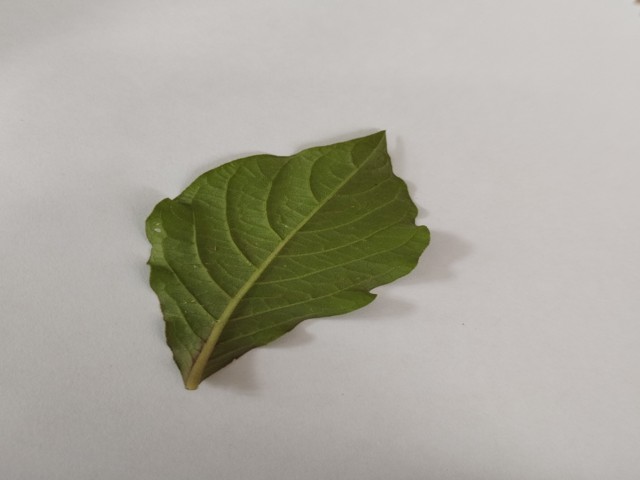
Plant: apang